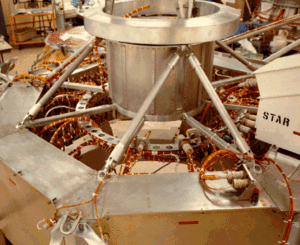
Le programme Voyager est un programme d'exploration robotique de l'agence spatiale américaine dont l'objectif est d'étudier les planètes extérieures du Système solaire. Il comprend deux sondes spatiales identiques Voyager 1 et Voyager 2 lancées en 1977 qui ont survolé les planètes Jupiter, Saturne, Uranus, Neptune ainsi que 48 de leurs satellites. Les données collectées par les 9 instruments portés par chaque sonde en font sans doute la mission d'exploration du Système solaire la plus fructueuse sur le plan scientifique de toute l'histoire spatiale. Les sondes Voyager sont les premières à effectuer un survol d'Uranus et Neptune et les secondes à étudier Jupiter et Saturne après les sondes Pioneer 10 et 11. Voyager 1 et 2 ont permis d'obtenir des informations détaillées sur l'atmosphère de Jupiter, Saturne et Uranus. Elles ont révélé de nombreux détails sur la structure des anneaux de Saturne, permis de découvrir les anneaux de Jupiter et ont fourni les premières images détaillées des anneaux d'Uranus et de Neptune. Les sondes ont découvert en tout 33 nouvelles lunes. Elles ont révélé l'activité volcanique de Io et la structure étrange de la surface de la lune galiléenne Europe.